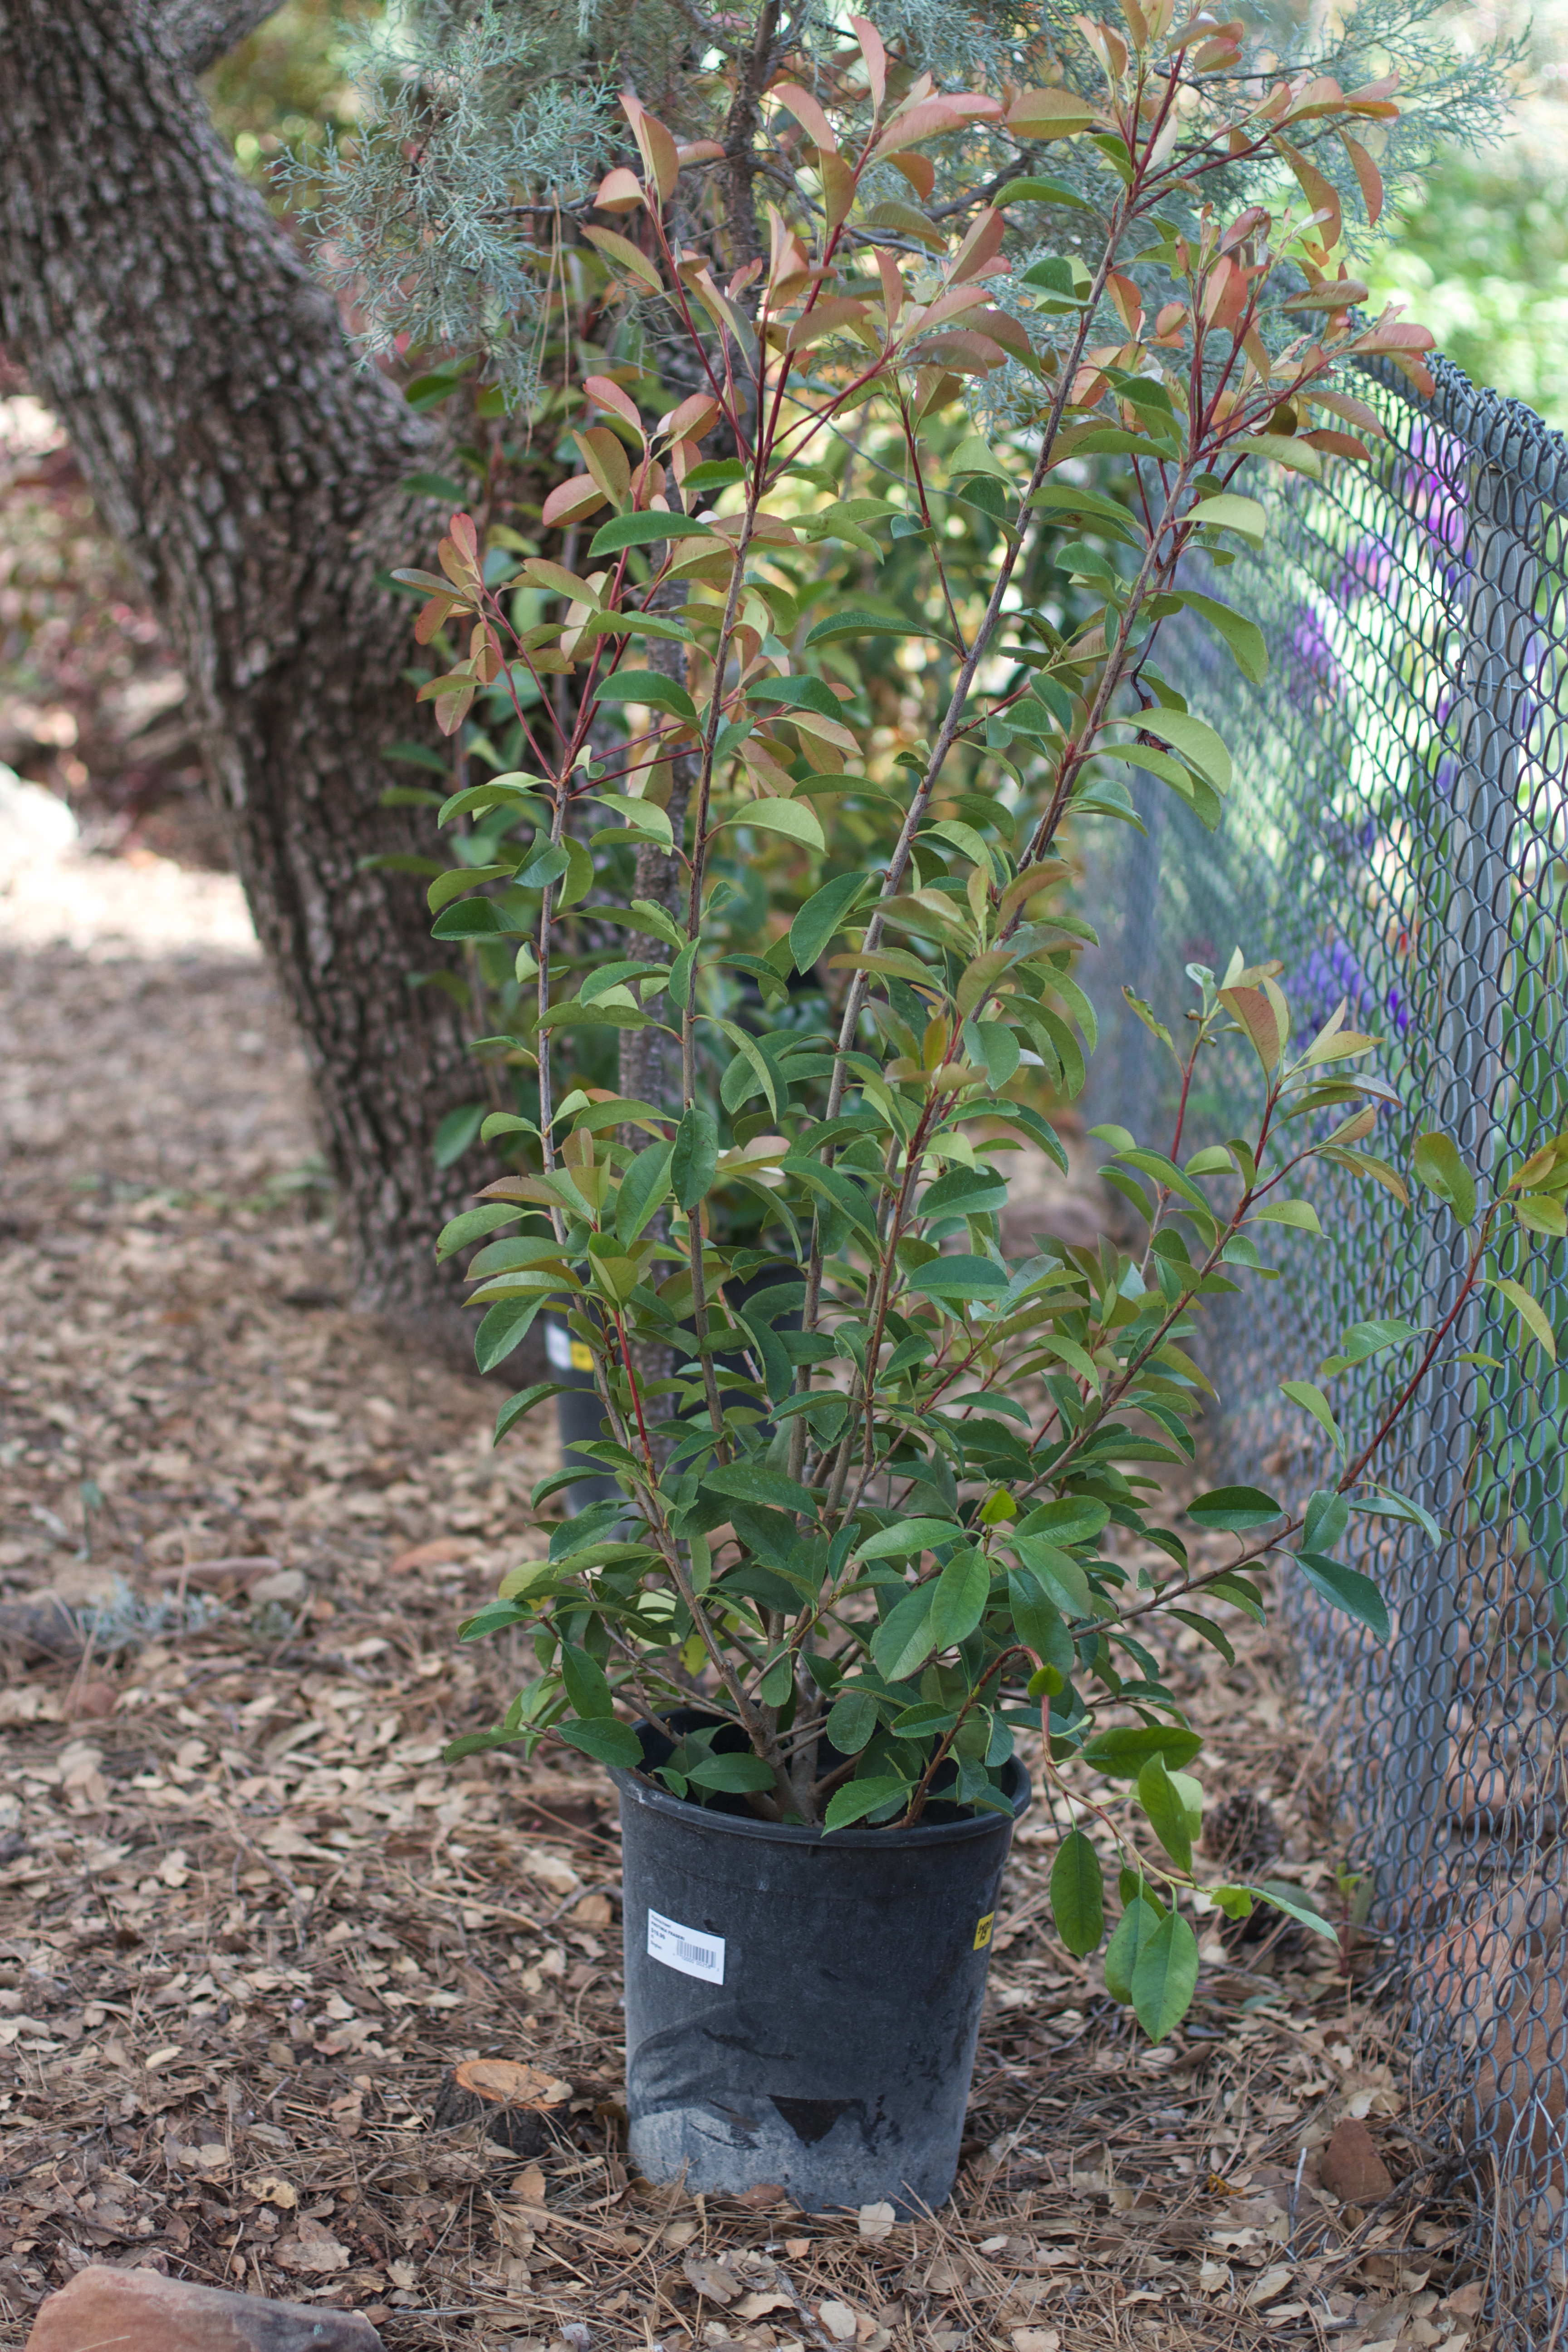
tree, plant, flower, food, produce, evergreen, botany, shrub, flowering plant, woody plant, land plant